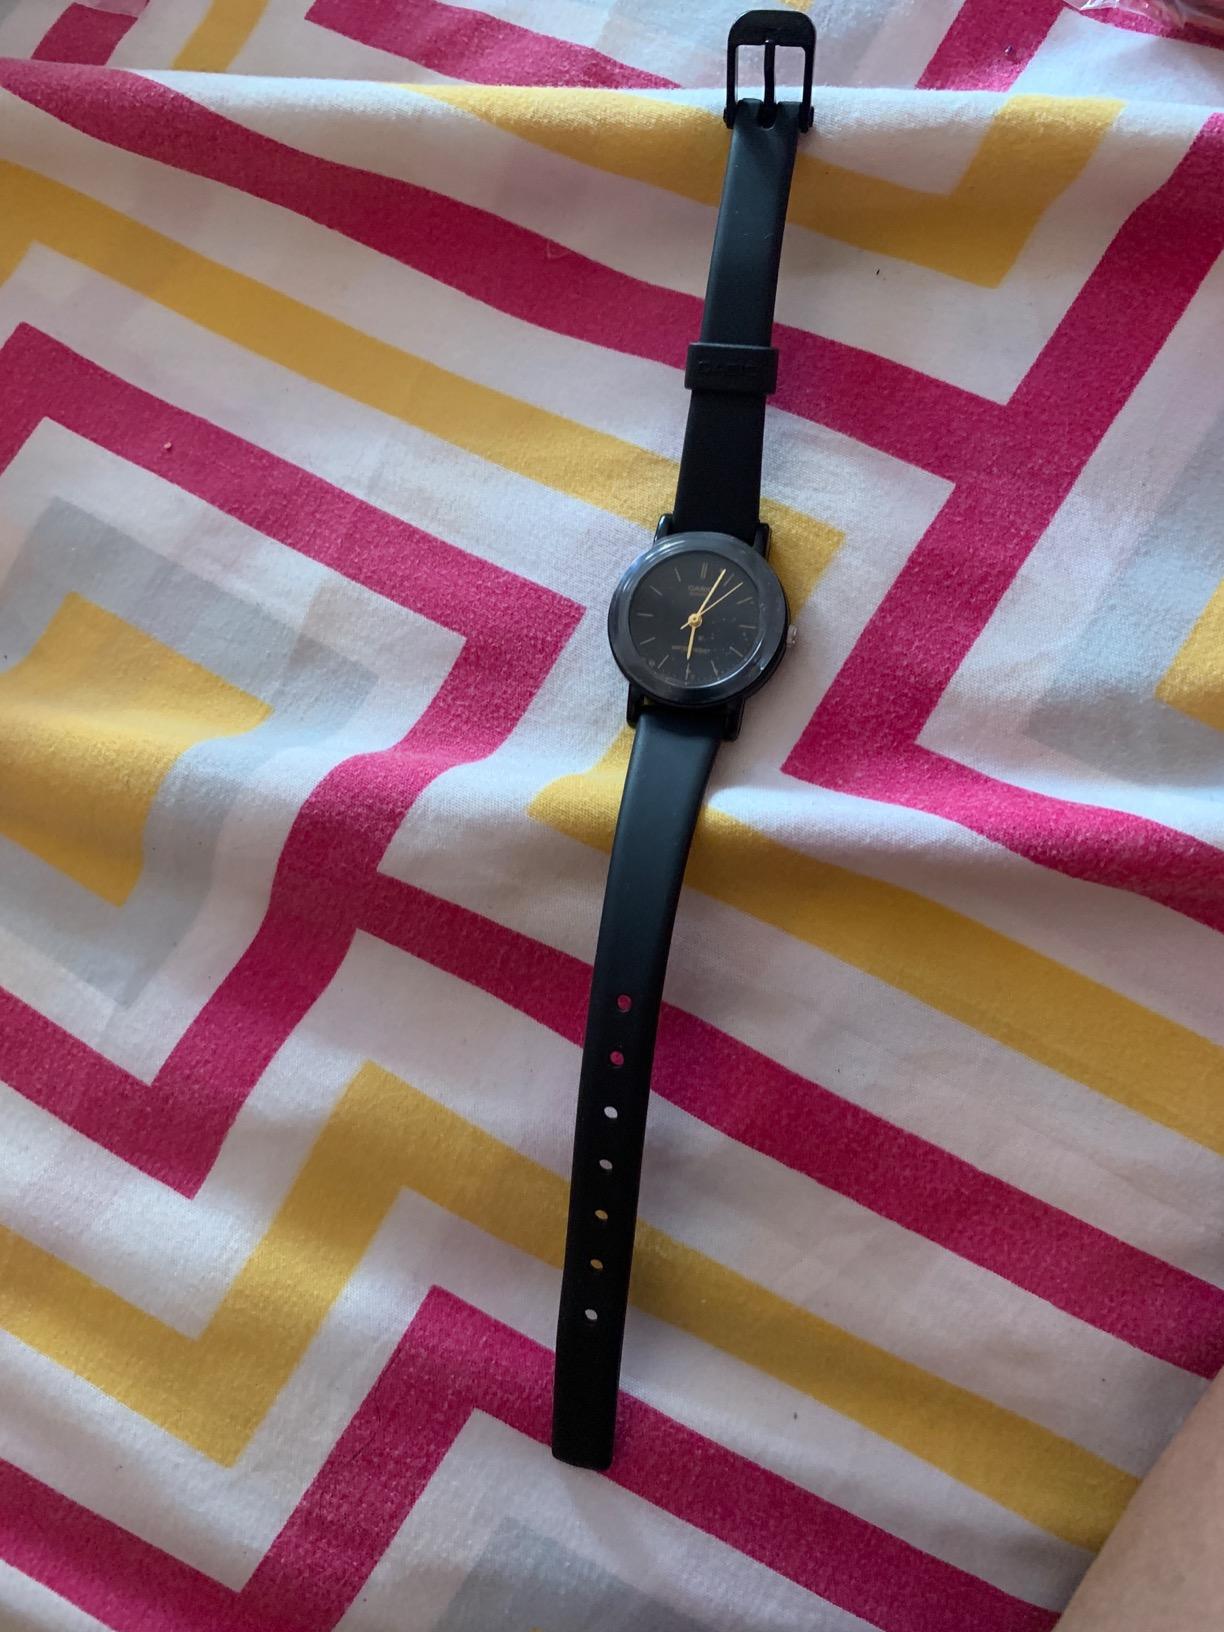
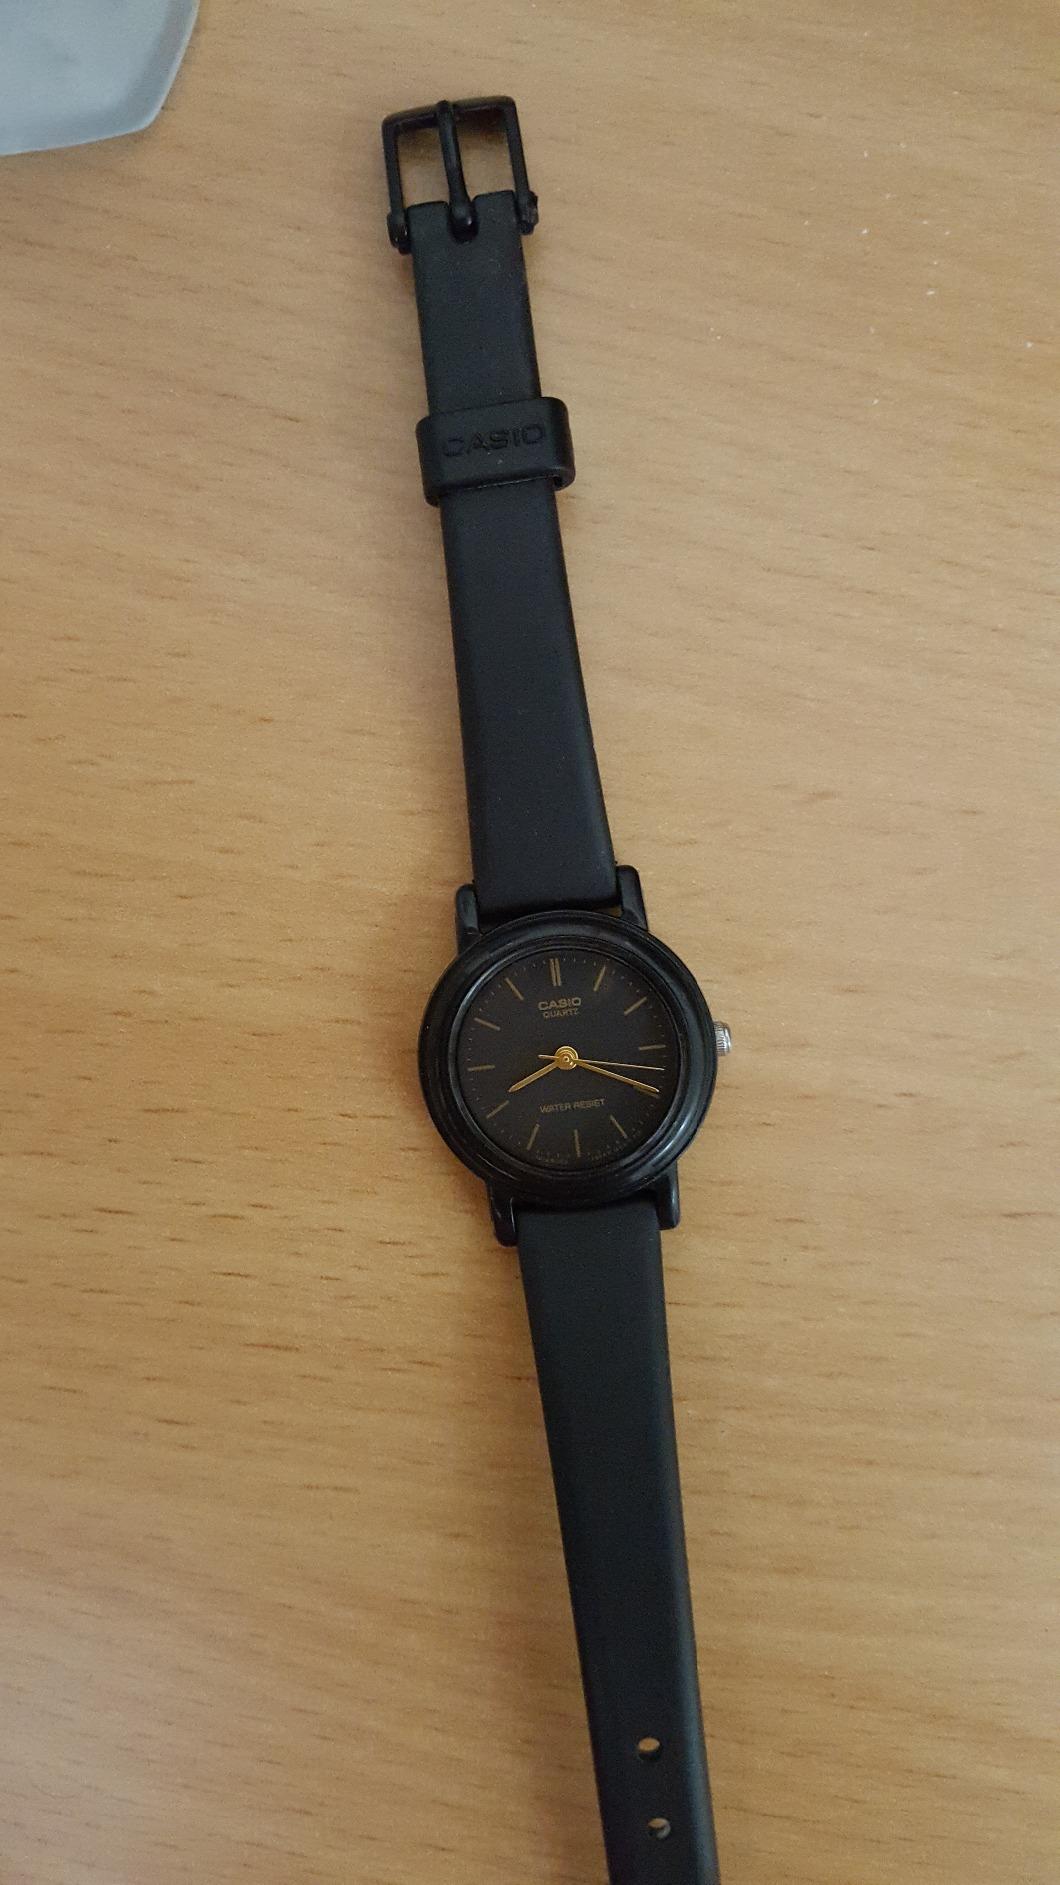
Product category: accessories_watch
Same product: yes